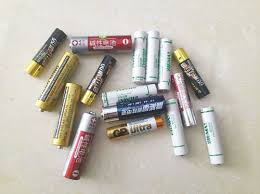
Waste category: battery